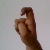
The image shows a hand gesture representing the letter 'X' in Indian Sign Language.